Osman Nuri Pasha

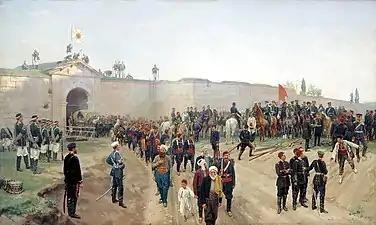
The Ottoman capitulation at Niğbolu (Nicopolis, modern Nikopol) in 1877 was significant, as it was the site of an important Ottoman victory in 1396 which marked the expansion of the Ottoman Empire into the Balkans.

Reinforcements began arriving to both sides, as fighting intensified, and the Russians launched an assault. During the first assault, the Russians suffered 4,000 casualties, while the Ottomans suffered 1,000. After this, Osman Pasha strengthened his defences. The Russians were reinforced by the army of Prince Carol I of Romania, who assumed command of the attacking army. On 31 July the Russians attacked Pleven again, but Ottoman troops managed to repulse the assault. After this second engagement, the Russians lost 10.000 men, while Ottomans lost 2,000. After suffering heavy casualties during the assault, the Russians sent out scouts, and resolved to cut off the Ottoman supply lines. To this end, Russian forces attacked the Ottoman garrison at Lovcha. This attack proved to be successful, and the Russians were able to cut off all communications and supply lines to Pleven. By now, Osman Pasha's army had been reinforced to 30,000, while the Russian forces numbered 100,000. On 11 September, the Russians resumed the artillery bombardment, and mounted another assault. The assault succeeded in taking a few redoubts but Osman Pasha retook most of them. After the third battle, the Russians lost roughly 20,000 men, while the Ottomans lost only 5,000.